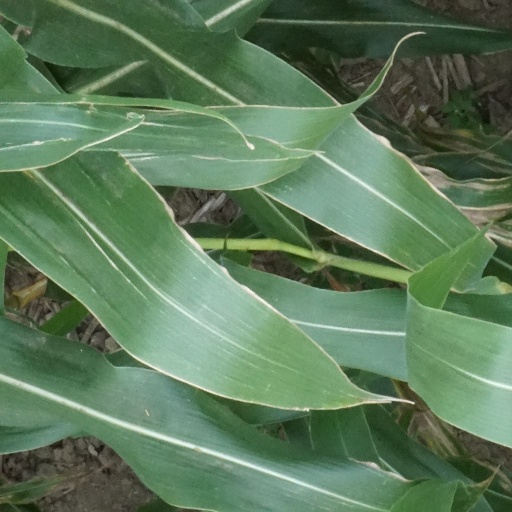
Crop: maize; corn